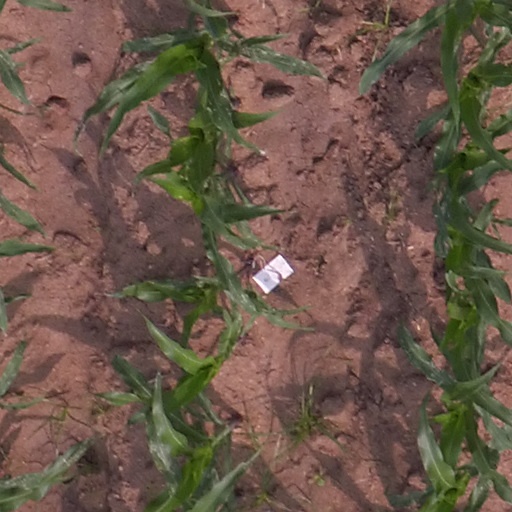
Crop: maize; corn